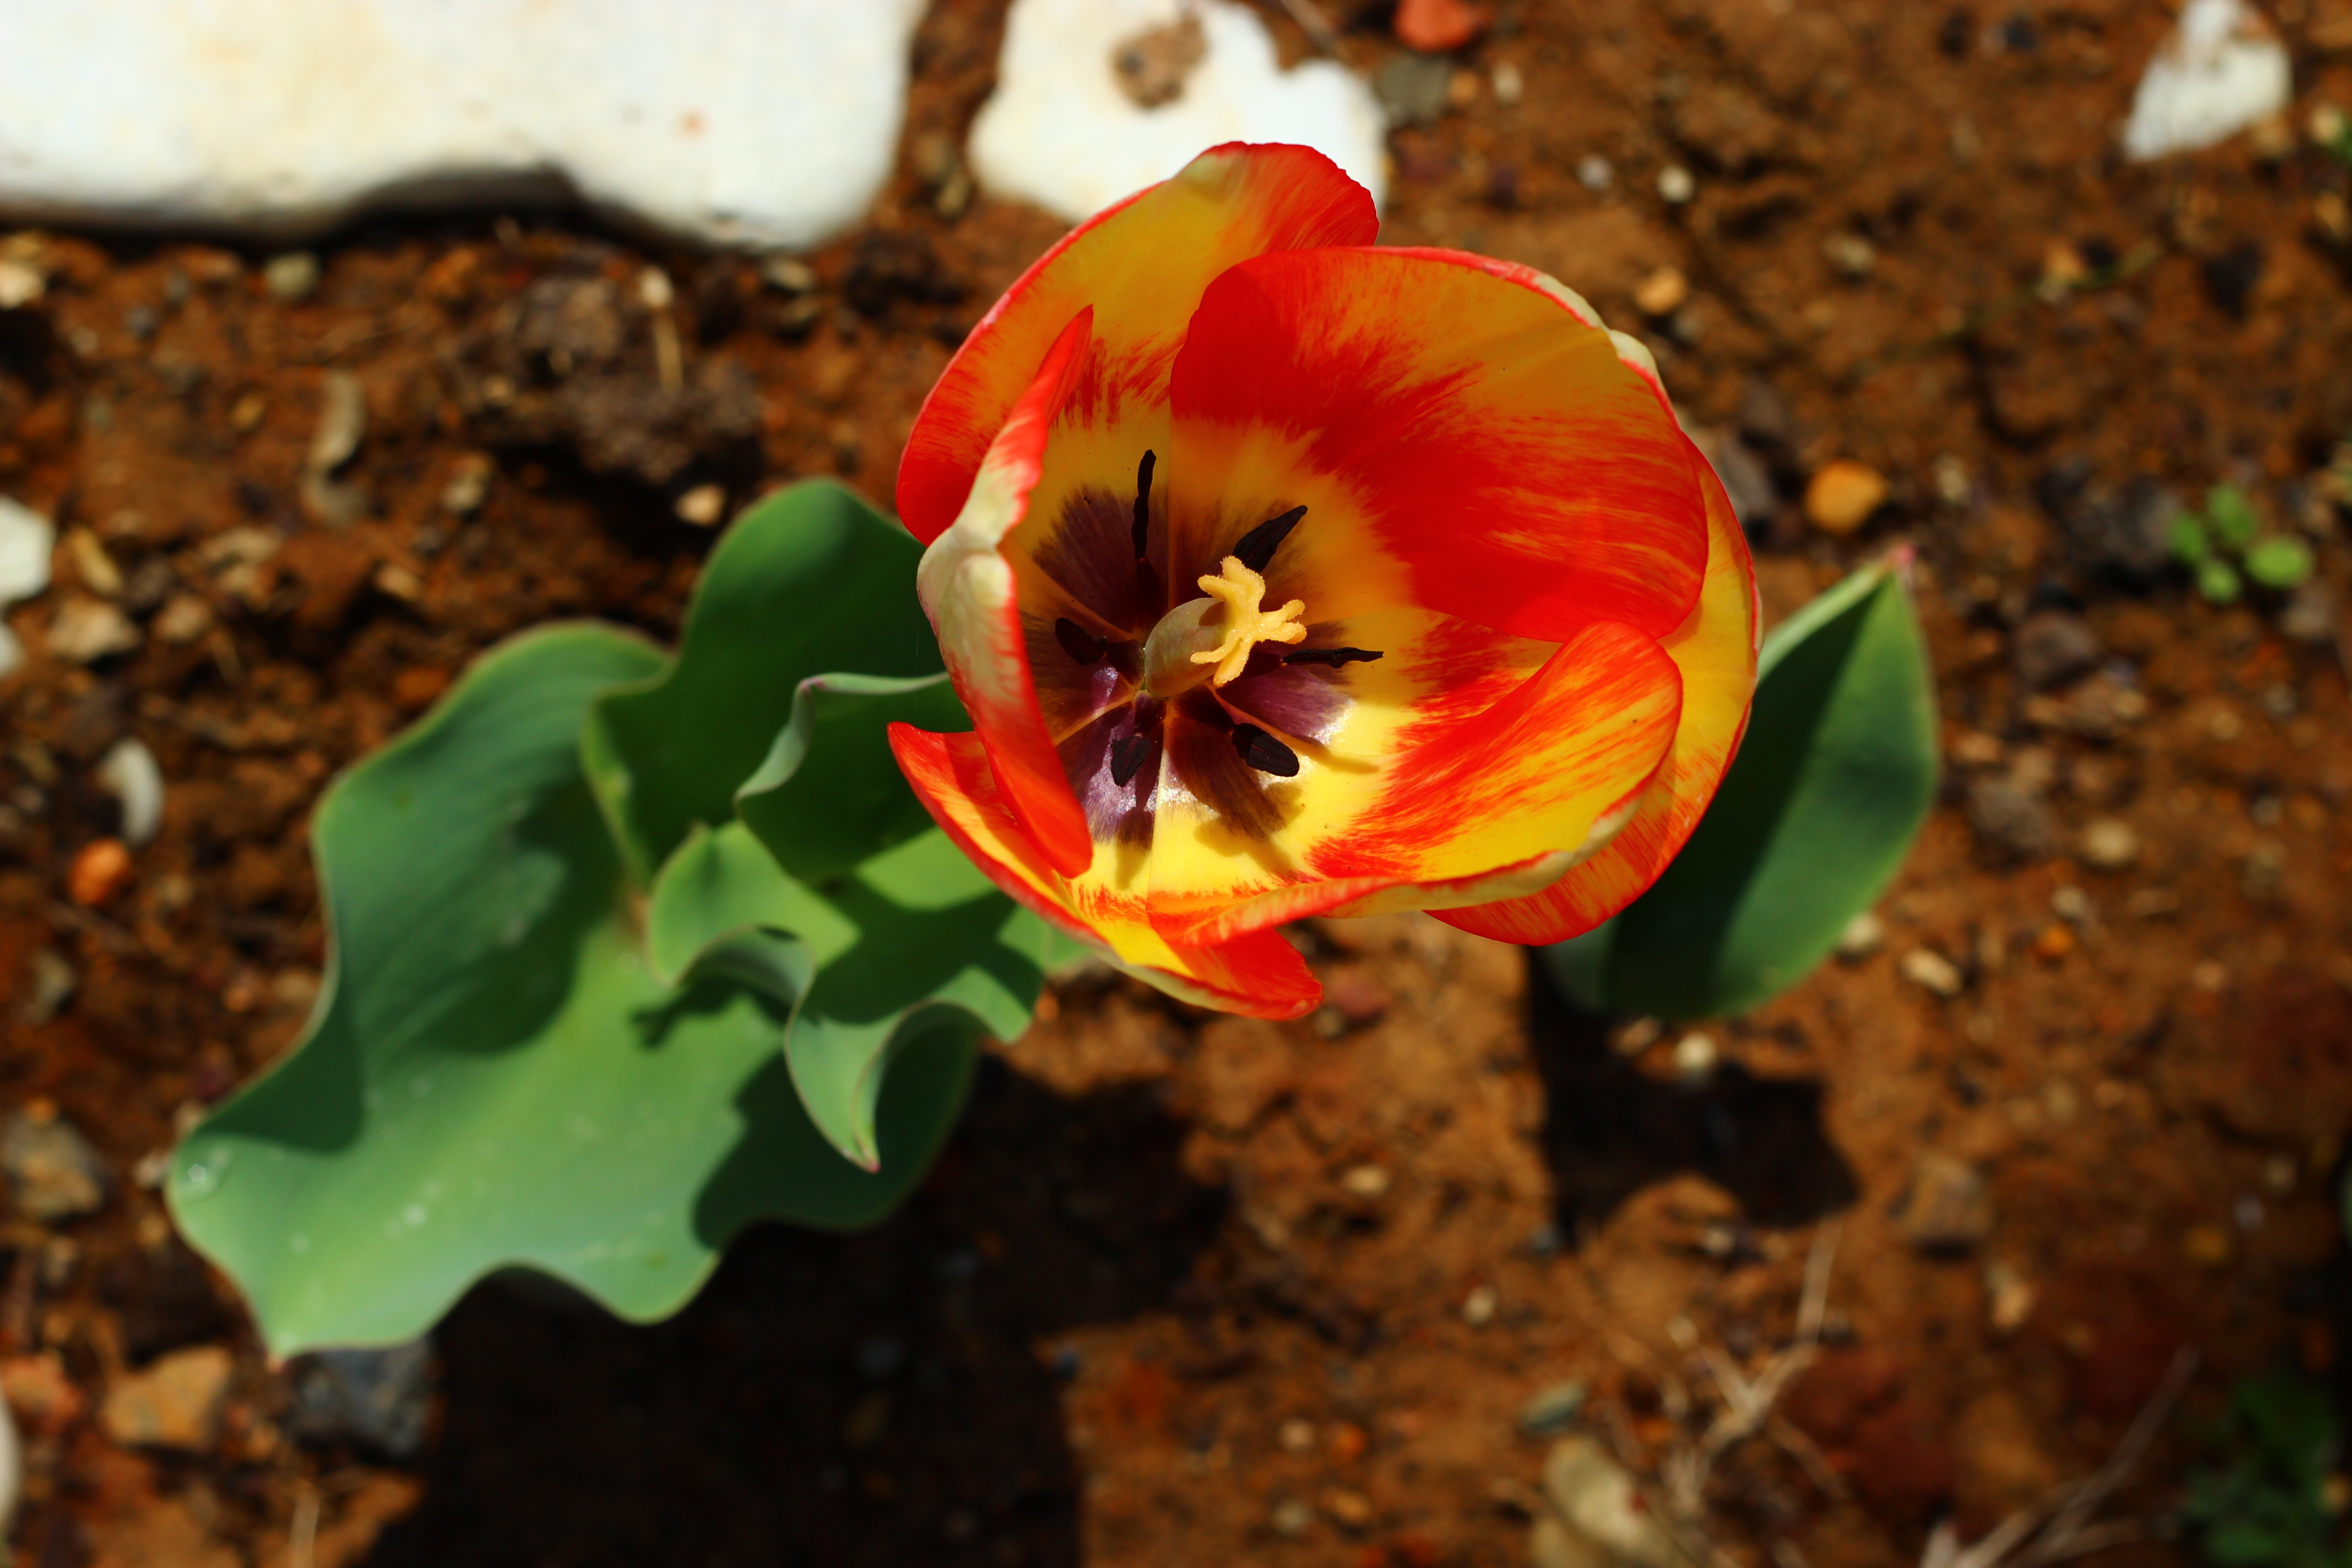
nature, plant, leaf, flower, petal, autumn, soil, botany, flora, wildflower, tulips, macro photography, flowering plant, konya, land plant